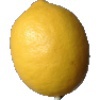
Label: Lemon 1